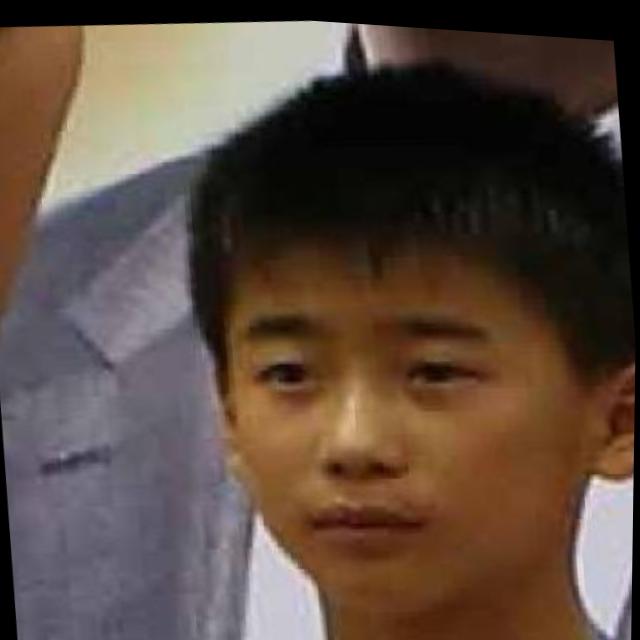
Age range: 13-20